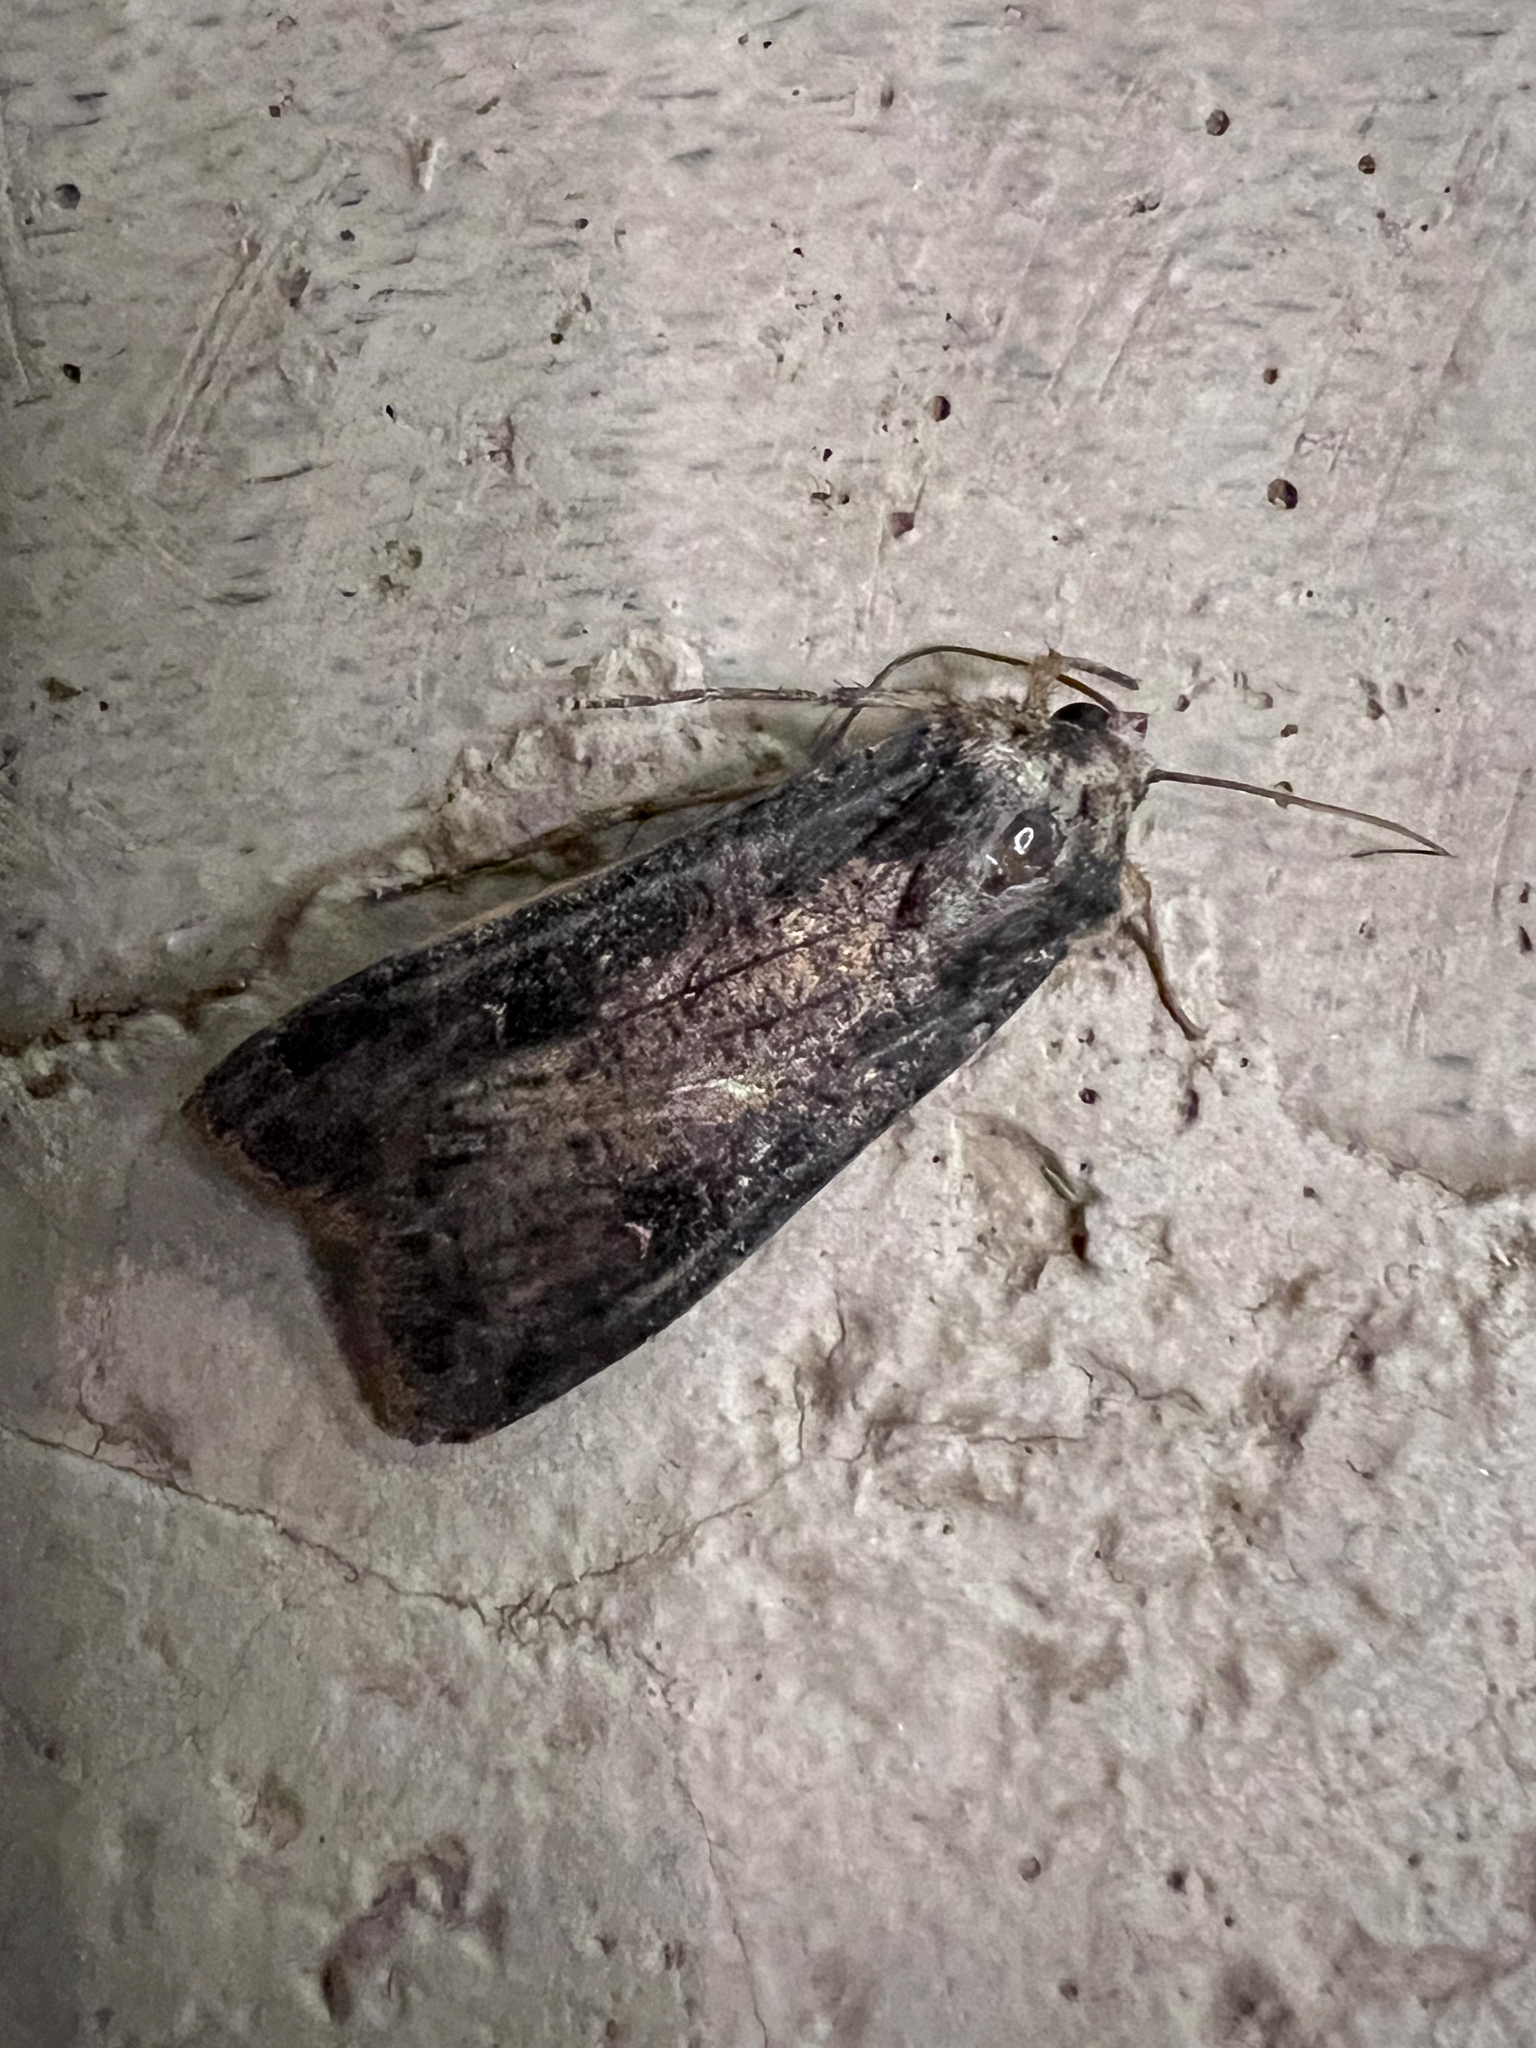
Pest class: cutworms